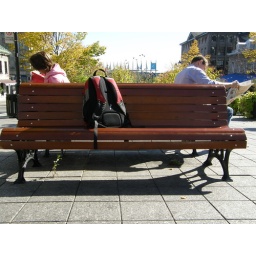
My travel companions and I. I am represented by the red bag between them.